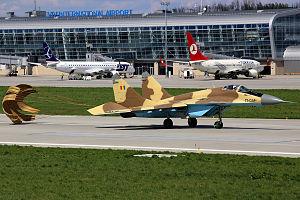
La Force aérienne tchadienne est la composante aérienne de l'Armée nationale tchadienne, créée en 1961 sous le nom d'Escadrille nationale tchadienne. Son organisation est calquée sur l'Armée de l'air française, qui a participé à sa création.